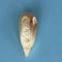
Maize quality: Bad